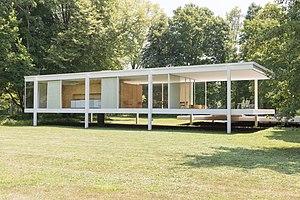
Ludwig Mies van der Rohe est un architecte allemand naturalisé américain, né le 27 mars 1886 à Aix-la-Chapelle et mort le 17 août 1969 à Chicago.